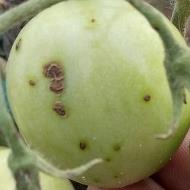
Crop: Tomato
Condition: alternaria-d